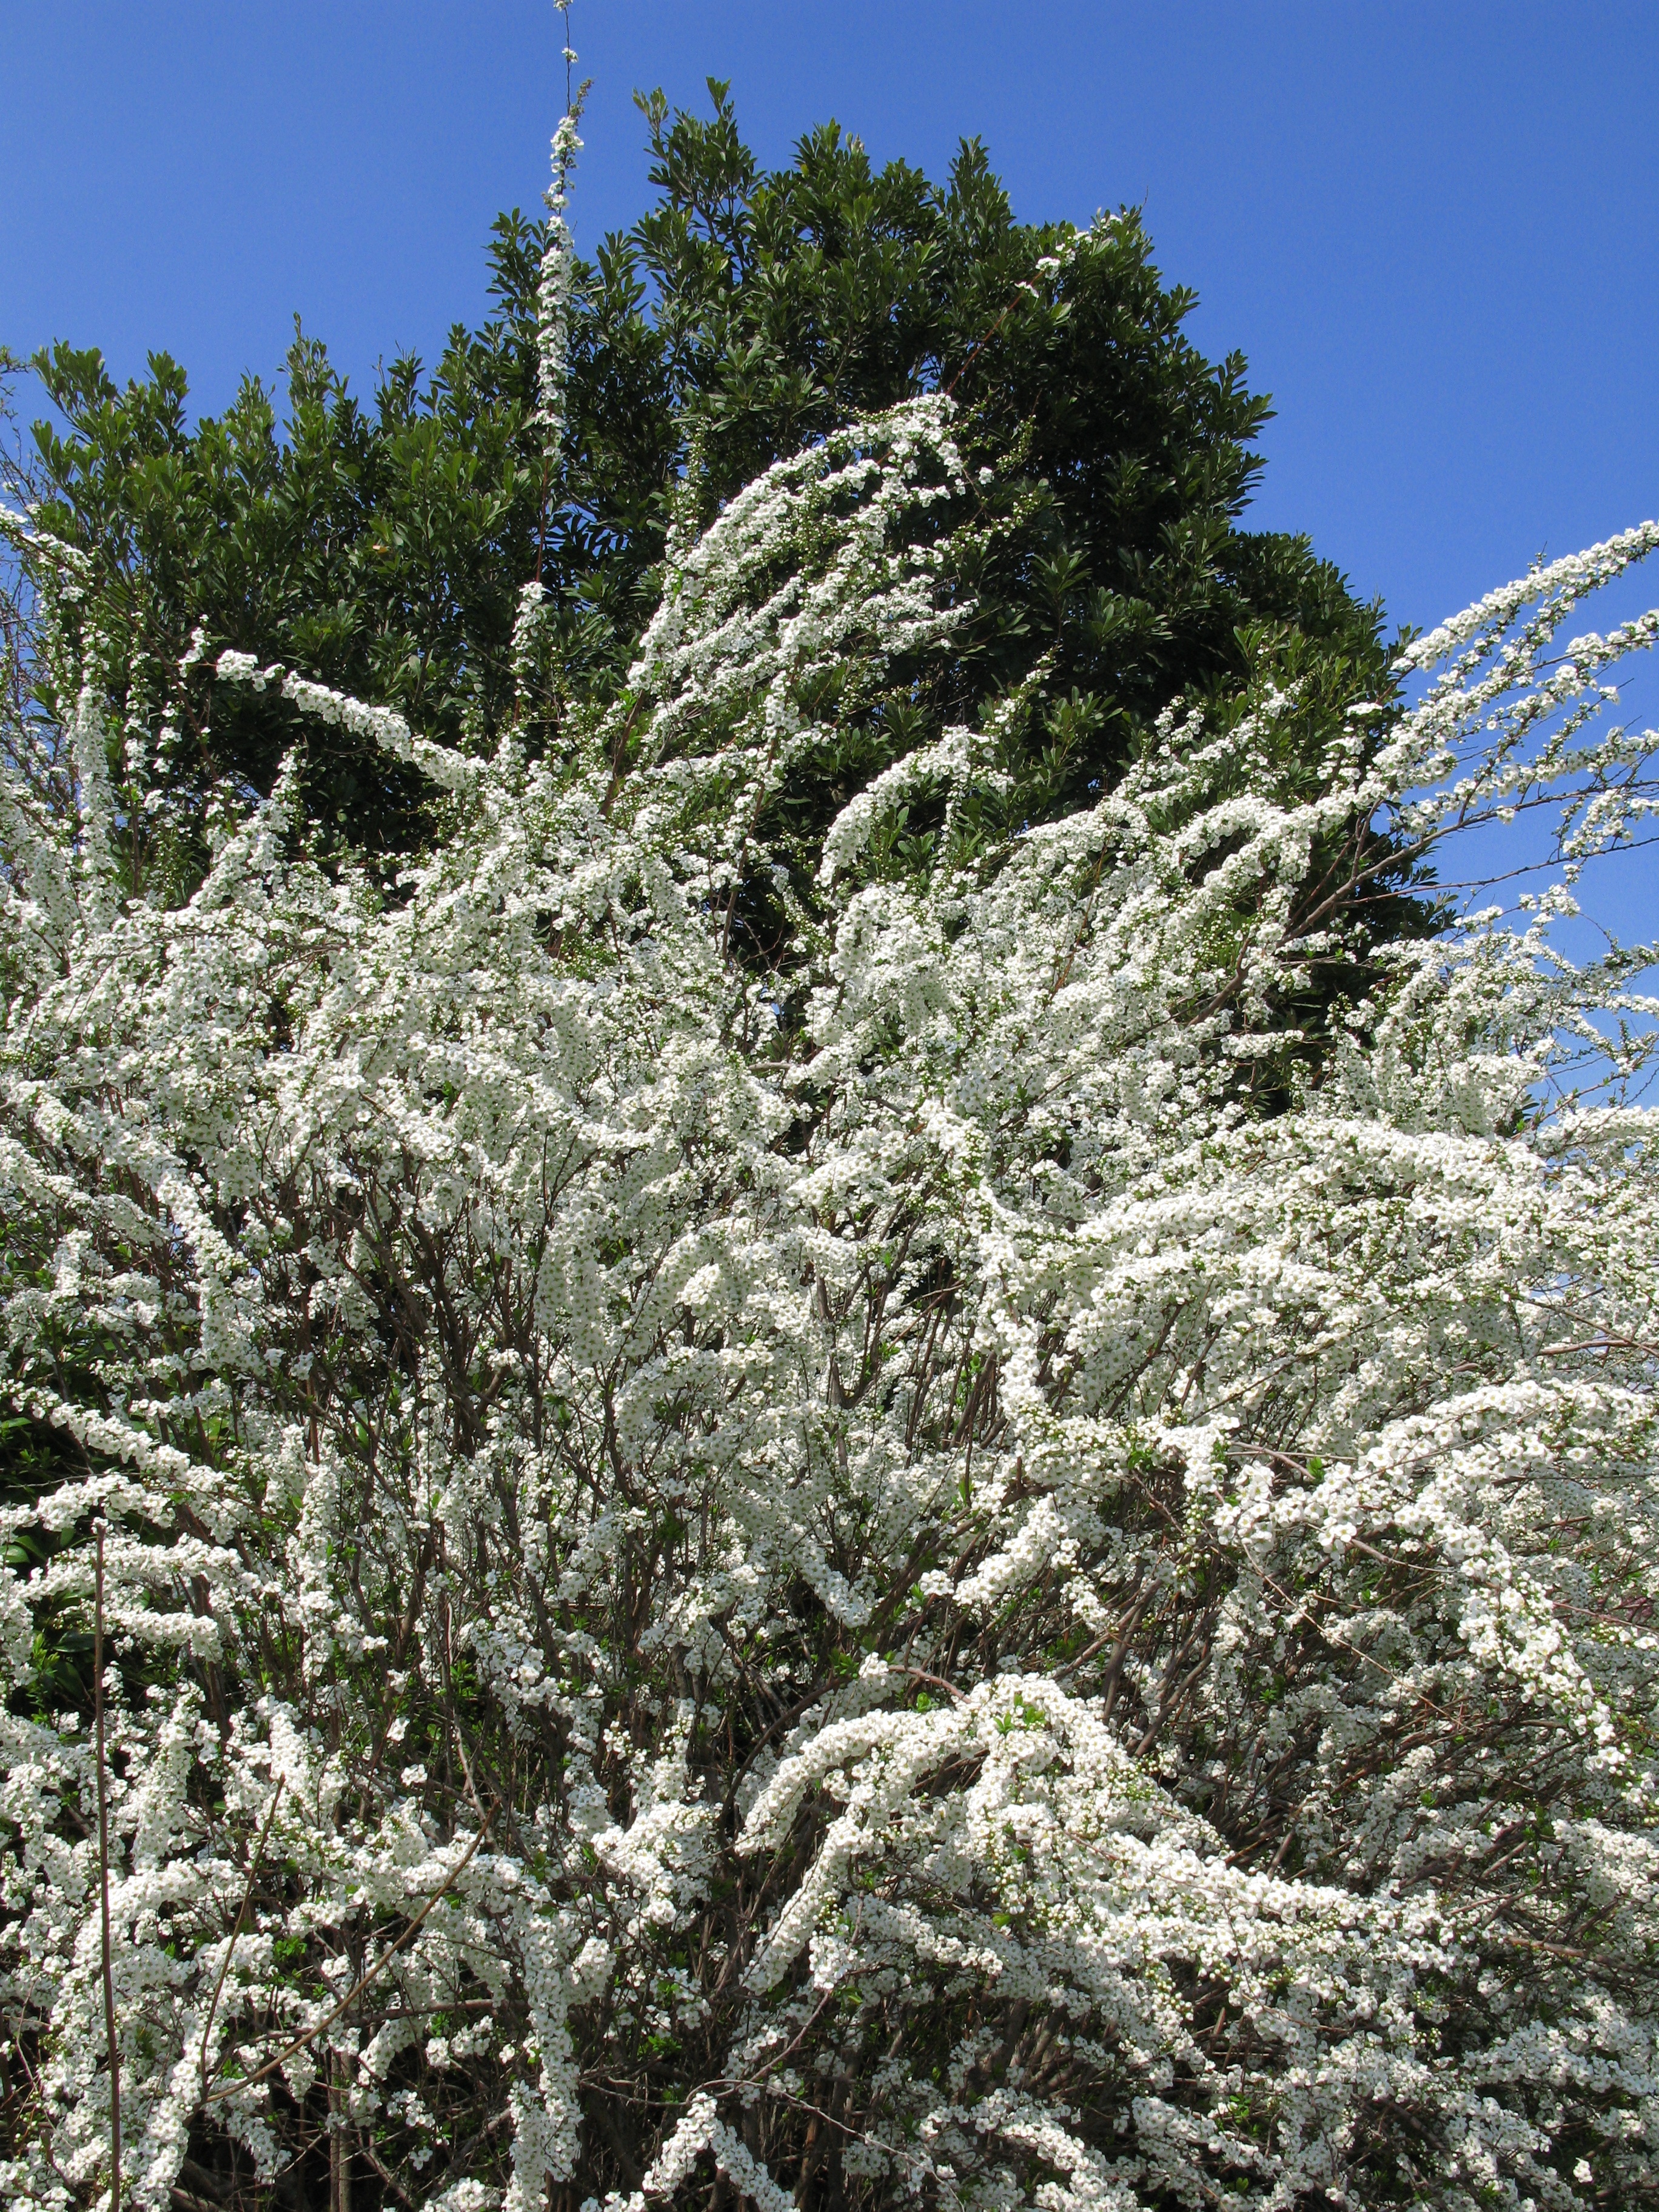
tree, branch, mountain, snow, plant, white, flower, frost, high, evergreen, botany, fir, flora, ridge, conifer, spruce, shrub, hires, meadowsweet, larch, ecosystem, flowerpicturesnolimits, hi, res, spiraea, thunbergii, powershotg7, canong7 thunberg, biome, woody plant, temperate coniferous forest, land plant